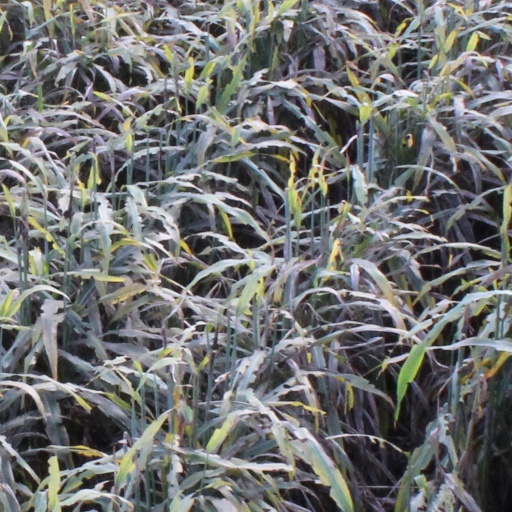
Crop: sorghum